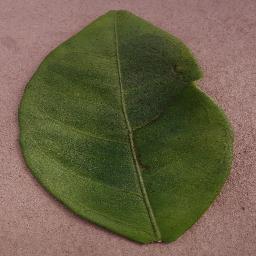
Label: Orange___Haunglongbing_(Citrus_greening)